Marcus Curtius

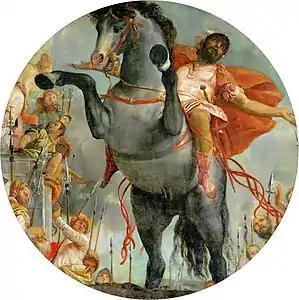
"The Sacrificial Death of Marcus Curtius" (1550–52) by Paolo Veronese

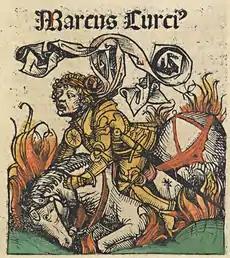
Marcus Curtius in the "Nuremberg Chronicle" (1493)

Marcus Curtius is a mythological young Roman who offered himself to the gods of Hades. He is mentioned shortly by Varro and at length by Livius. He is the legendary namesake of the Lacus Curtius in the Roman Forum, the site of his supposed self-sacrifice.